May Néama

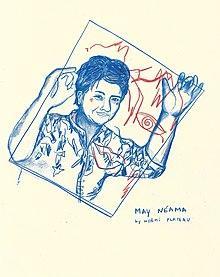
Portret of May Néama - by Noëmi

May Néama (Vienna, 1917 – Antwerp, 2007) was an Antwerp artist. She was most known as a painter, illustrator, sculptor and graphic artist. She designed posters, decorations for the interior, illustrations for children’s book, stage sets and costumes, stamps, banknotes, advertising and packaging, playing cards. Néama was also member of the ‘Formes Nouvelles’ and won several prizes, including the “Prize Deauville” (1961), the “Biennial Prize of the Province of Antwerp” (1965), the Prize of the National Bank (1973) and the Golden Palm in Monaco (1974). She died on 25 November 2007 at the age of 90. Her ashes were scattered into nature in Antwerp, Belgium.